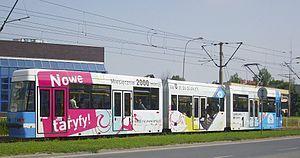
Le tramway de Wrocław est le réseau de tramways de la ville de Wrocław, chef-lieu de la voïvodie de Basse-Silésie, en Pologne. Inauguré le 10 juillet 1877 et à l'origine à traction hippomobile, le réseau est aujourd'hui entièrement électrique, et comporte 23 lignes pour 84 kilomètres de voies.